James Simpson Jr.

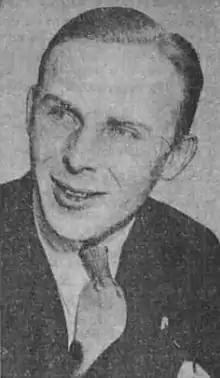
"Chicago Tribune", September 28, 1932

James C. Simpson Jr. (January 7, 1905 – February 29, 1960) was an American businessman, lawyer and politician who served one term in the United States House of Representatives from 1933 to 1935, representing Illinois.